Alcheringa (festival)

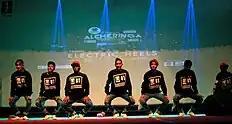
A performance during the finals of Electric Heels at Alcheringa 2016

Alcheringa hosts over 80 competitions. Some of the competitions held at Alcheringa are "Electric Heels", the group dance competition, "Voice of Alcheringa", the solo singing competition, "Halla Bol", the street play competition, "Rock-o-Phonix", the rock band competition, "Mr. and Ms. Alcheringa", the personality contest, "Crossfade", the scratching competition and "Haute Couture", the team based fashion designing event.